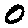
Label: 0